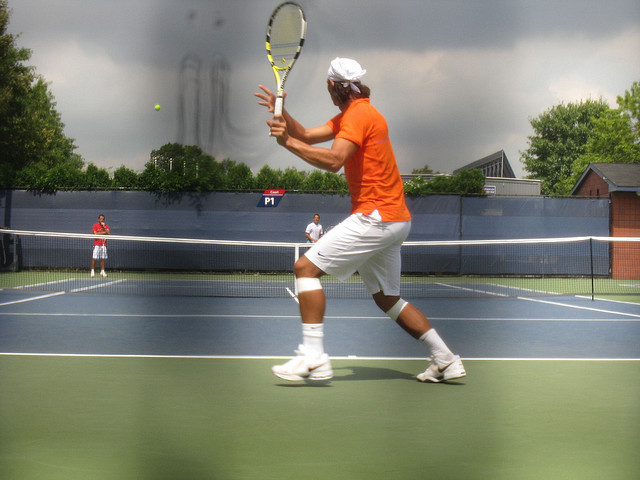
một người đàn ông đang giơ vợt tennis lên cao để chuẩn bị đánh bóng